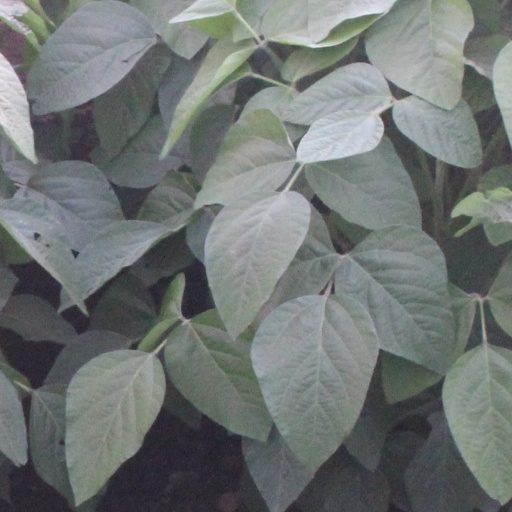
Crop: soybean